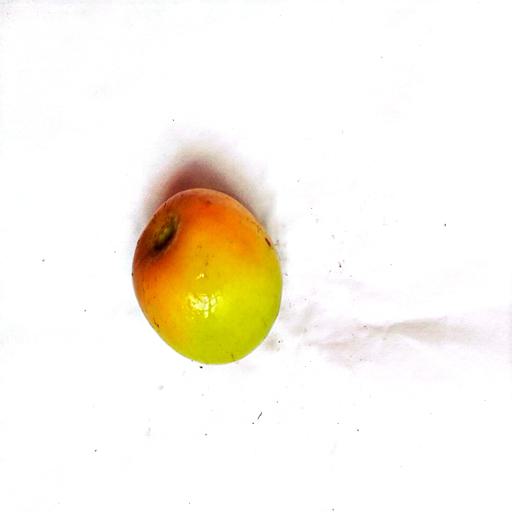
Label: healthy